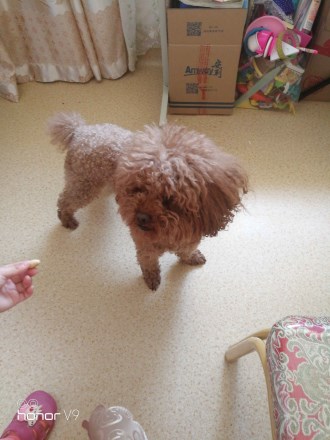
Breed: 7449-n000128-teddy